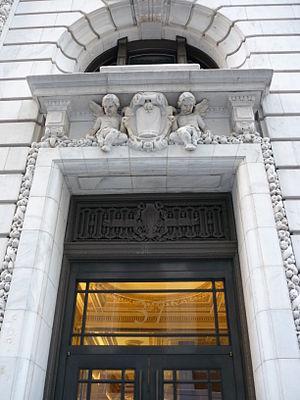
37 Wall Street est un immeuble d'appartements de luxe situé à Wall Street, au cœur du quartier financier du Lower Manhattan, à New York.